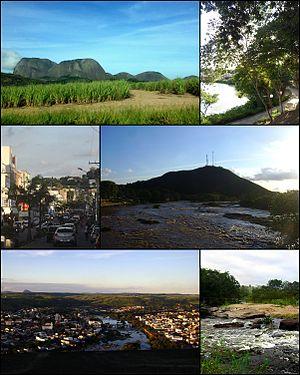
Nanuque est une municipalité brésilienne de l'État du Minas Gerais, microrégion de Nanuque, et la région Sud-Est du pays, appartenant à mesoregion Mucuri Valley. Sa population est estimée en 2014 était 41,852 personnes.